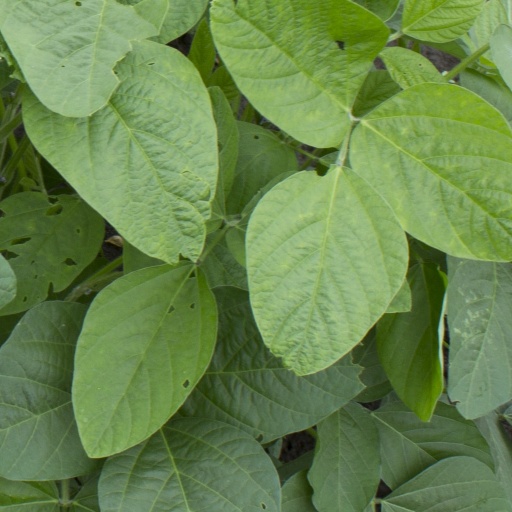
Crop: soybean